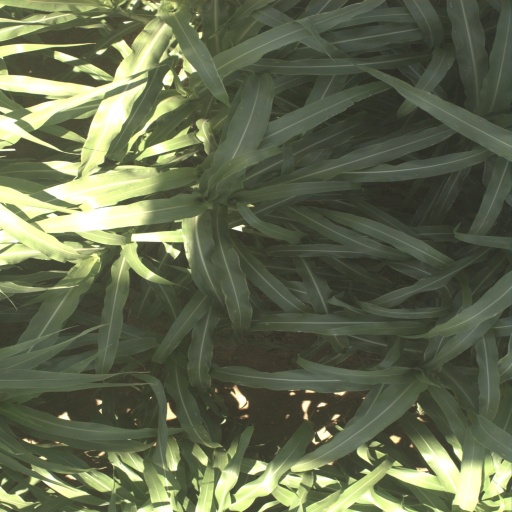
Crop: sorghum